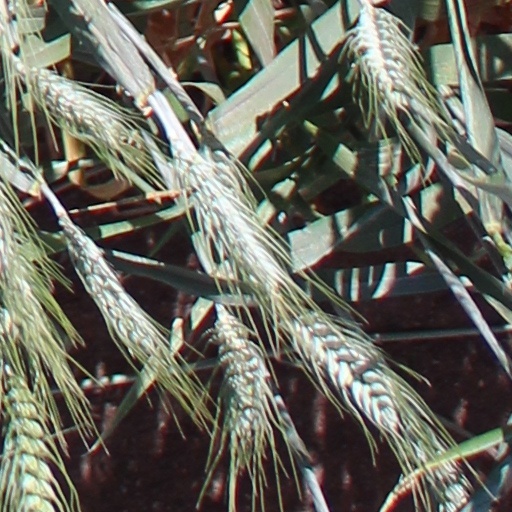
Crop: wheat